Ego: The Michael Gudinski Story

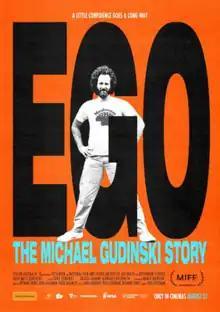
Theatrical film poster

Ego: The Michael Gudinski Story is a 2023 Australian documentary film focusing on the life and career of Michael Gudinski, the founder of Mushroom Records.